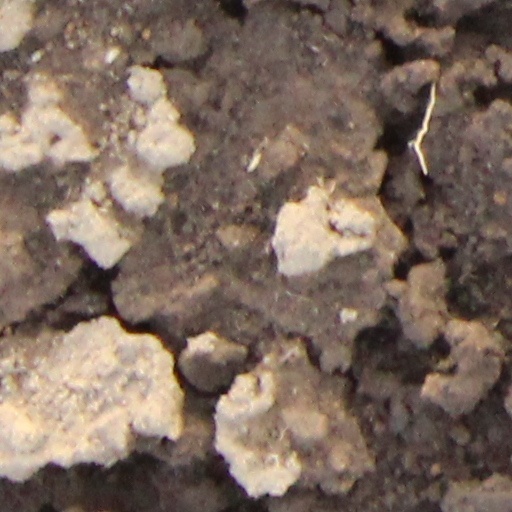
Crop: wheat